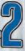
Number: 2